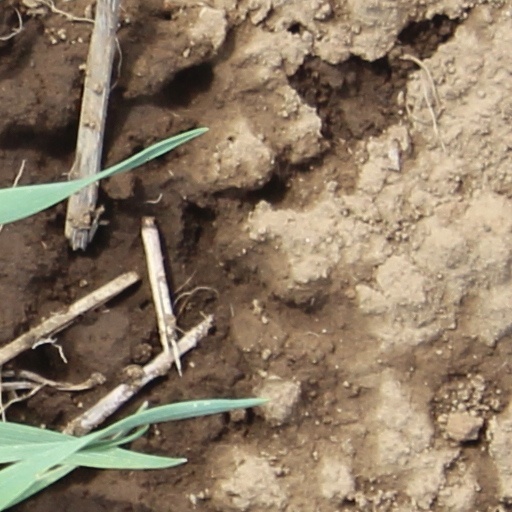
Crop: wheat